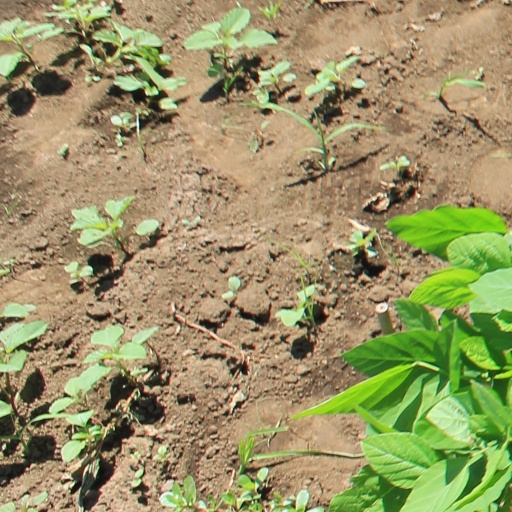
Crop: soybean